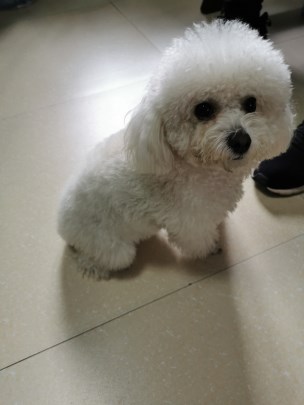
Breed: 2925-n000114-toy_poodle